Romania in the Early Middle Ages

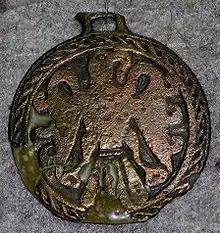
A pendant discovered at the Byzantine fortress from Păcuiul lui Soare

The way taken by the Hungarians across the Carpathian Mountains when they started the conquest of the Carpathian Basin varies from source to source. According to "Gesta Hungarorum", the Hungarians descended through the northern passes to the lowlands, bypassing Transylvania, and only began the invasion of the regions east of the Tisa after the conquest of the western regions. "Gesta Hungarorum" says the Vlach Gelou of Transylvania died fighting the Hungarians, while his subjects chose "for themselves as lord Tétény", one of the Hungarian leaders. Anonymus also wrote of Menumorut's defeat, but said he preserved his rule in Crişana until his death by giving his daughter in marriage to Zolta, heir to Árpád, the head of the Hungarians. In a contrasting account, the "Illuminated Chronicle" writes of Hungarians fleeing through the eastern passes of the Carpathian Mountains to Transylvania where they "remained quietly" and "rested their herds" for a while before moving further west. The so-called "Cluj group" of small inhumation cemeteriesgraves with west–east orientation, often containing remains of horses appeared on both sides of the Apuseni Mountains around 900. Their military character evidences that the people using them formed a "double defensive line" organized against the Pechenegs. Transylvanian cemeteries of the "Cluj group" cluster around salt mines.